James S. Alesi

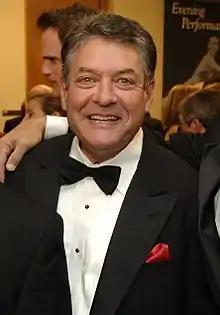
James Alesi in 2009

James S. "Jim" Alesi (born 1948) is a retired politician who served as New York State Senator for the 55th district, representing parts of Monroe County from 1997 to 2012. A Republican, Alesi previously served in the Monroe County Legislature and in the New York State Assembly. Following his 2012 retirement from the Senate, Alesi has served on the state's Unemployment Insurance Appeal Board and on the Public Service Commission.